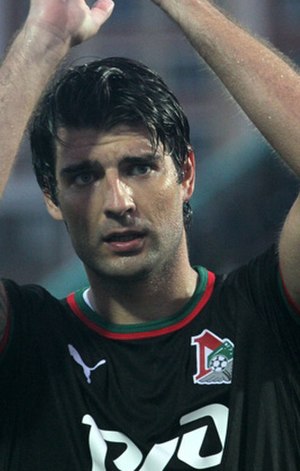
Vedran Ćorluka
Vedran Ćorluka er en kroatisk fodboldspiller, som spiller for Lokomotiv Moskva. Klubben offentligjorde købet den 27. Juni 2012. Han spiller også på det kroatiske landshold.